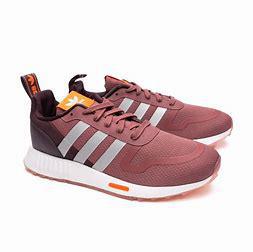
Brand: Adidas
Model: Multix